Changhua Girls' Senior High School

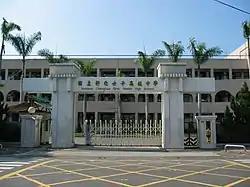
School entrance

The National Changhua Girls’ Senior High School (CHGSH), founded in April 1919, is a high school in Changhua City, Changhua County, Taiwan. There are 45 classes with 1,900 students and 140 faculty members.